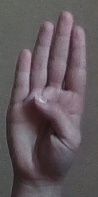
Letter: kaaf